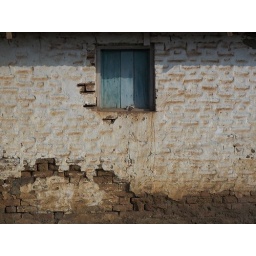
wall of house in Arusha